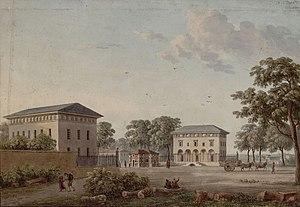
Barrière d'Italie (barrière d'octroi). Paris, 3e arrondissement. Eau-forte aquarellée.
La barrière d'Italie, précédemment nommée barrière Mouffetard, barrière de Gobelins ou barrière de Fontainebleau, est une ancienne barrière d'octroi de l'enceinte des Fermiers généraux.
La place d’Italie est une place du 13ᵉ arrondissement de Paris.
Les barrières de Paris sont de trois sortes :
Les registres paroissiaux et d'état civil à Paris sont les documents qui contiennent les actes permettant d'établir la filiation des personnes nées, baptisées, mariées, décédées et inhumées à Paris, dans ses limites administratives qui ont évolué au cours du temps. La capitale disposait depuis au moins le XVIᵉ siècle d’un nombre extrêmement important de registres paroissiaux, du fait de sa taille et du nombre très élevé de paroisses.